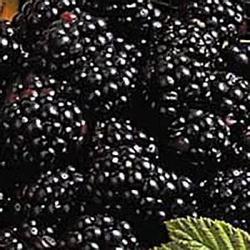
Label: Blackberry